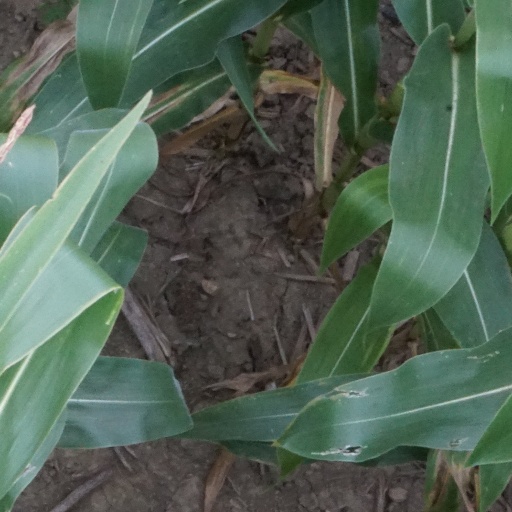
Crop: maize; corn